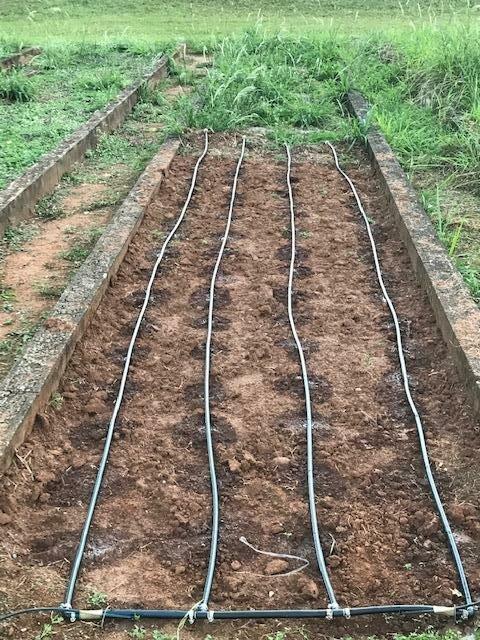
Mabomba ya maji yamewekwa kwa mpangilio mzuri, juu ya sehemu ya shamba huku ikiwa na rangi nyeusi yenye rutuba. Mfumo huu wa umwagiliaji unasaidia kusambaza maji moja kwa moja kwenye mizizi ya mimea itakayopandwa hapa , hivyo kuongeza ufanisi wa kilimo na kupunguza upotevu mkubwa wa maji.